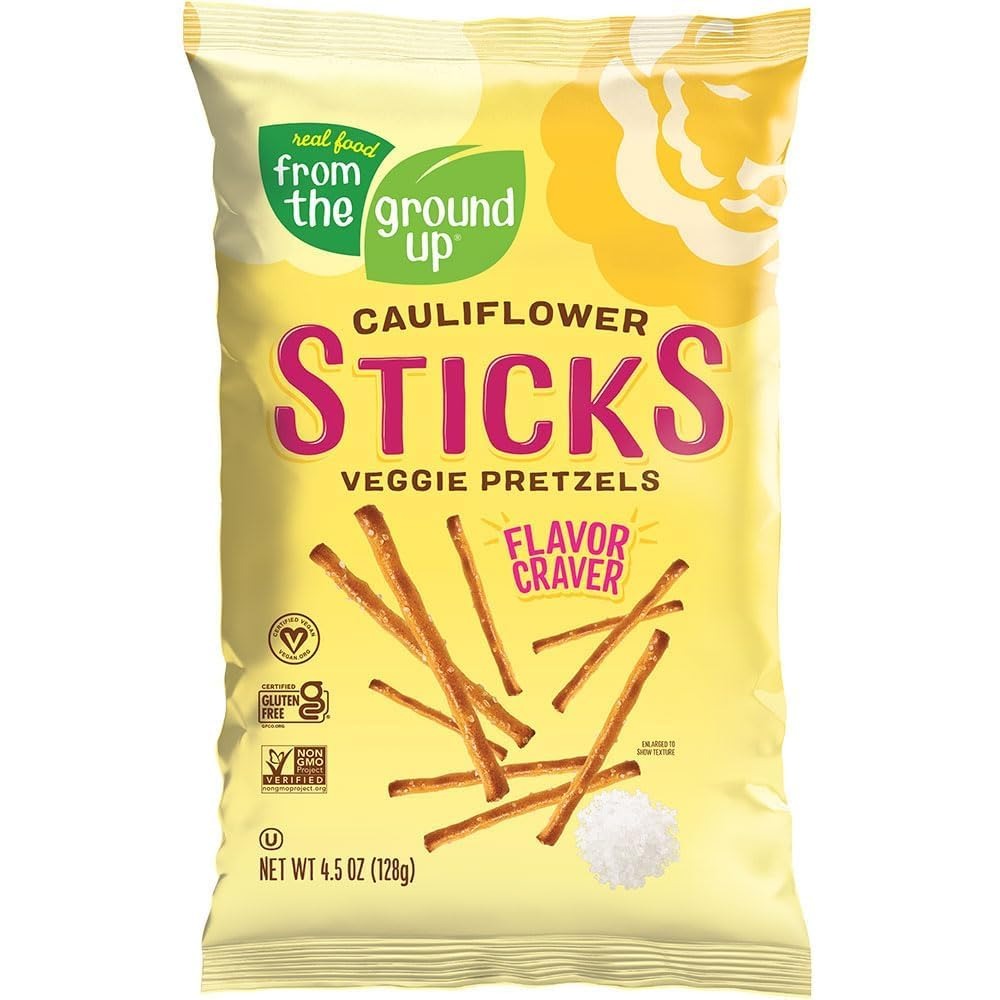
Item Name: Real Food From The Ground Up Original Cauliflower Pretzel Sticks, 4.5 oz. (Pack of 6)
Bullet Point 1: This one sticks to the basics - salted on the outside with a crispy bite
Bullet Point 2: CERTIFIED snacking that’s GLUTEN FREE, VEGAN, and NON-GMO PROJECT VERIFIED
Bullet Point 3: Would you like MORE VEGGIES with that? We’ll throw in added flavor, crunch and bites to our vegan snacks!
Bullet Point 4: INGREDIENTS YOU CAN SAY - Including REAL cauliflower and other plant based ingredients, baked into the perfect pretzel. No fillers, just feel good stuff.
Bullet Point 5: Snacks for kids or adults - Go ahead, have a handful (or two) - WE WON'T TELL! :)
Value: 4.5
Unit: Ounce

Price: 10.695